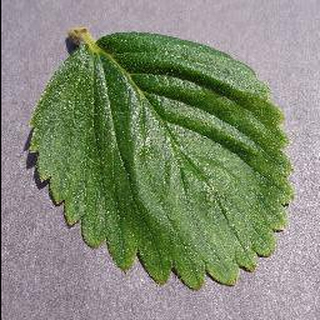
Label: healthy_strawberry